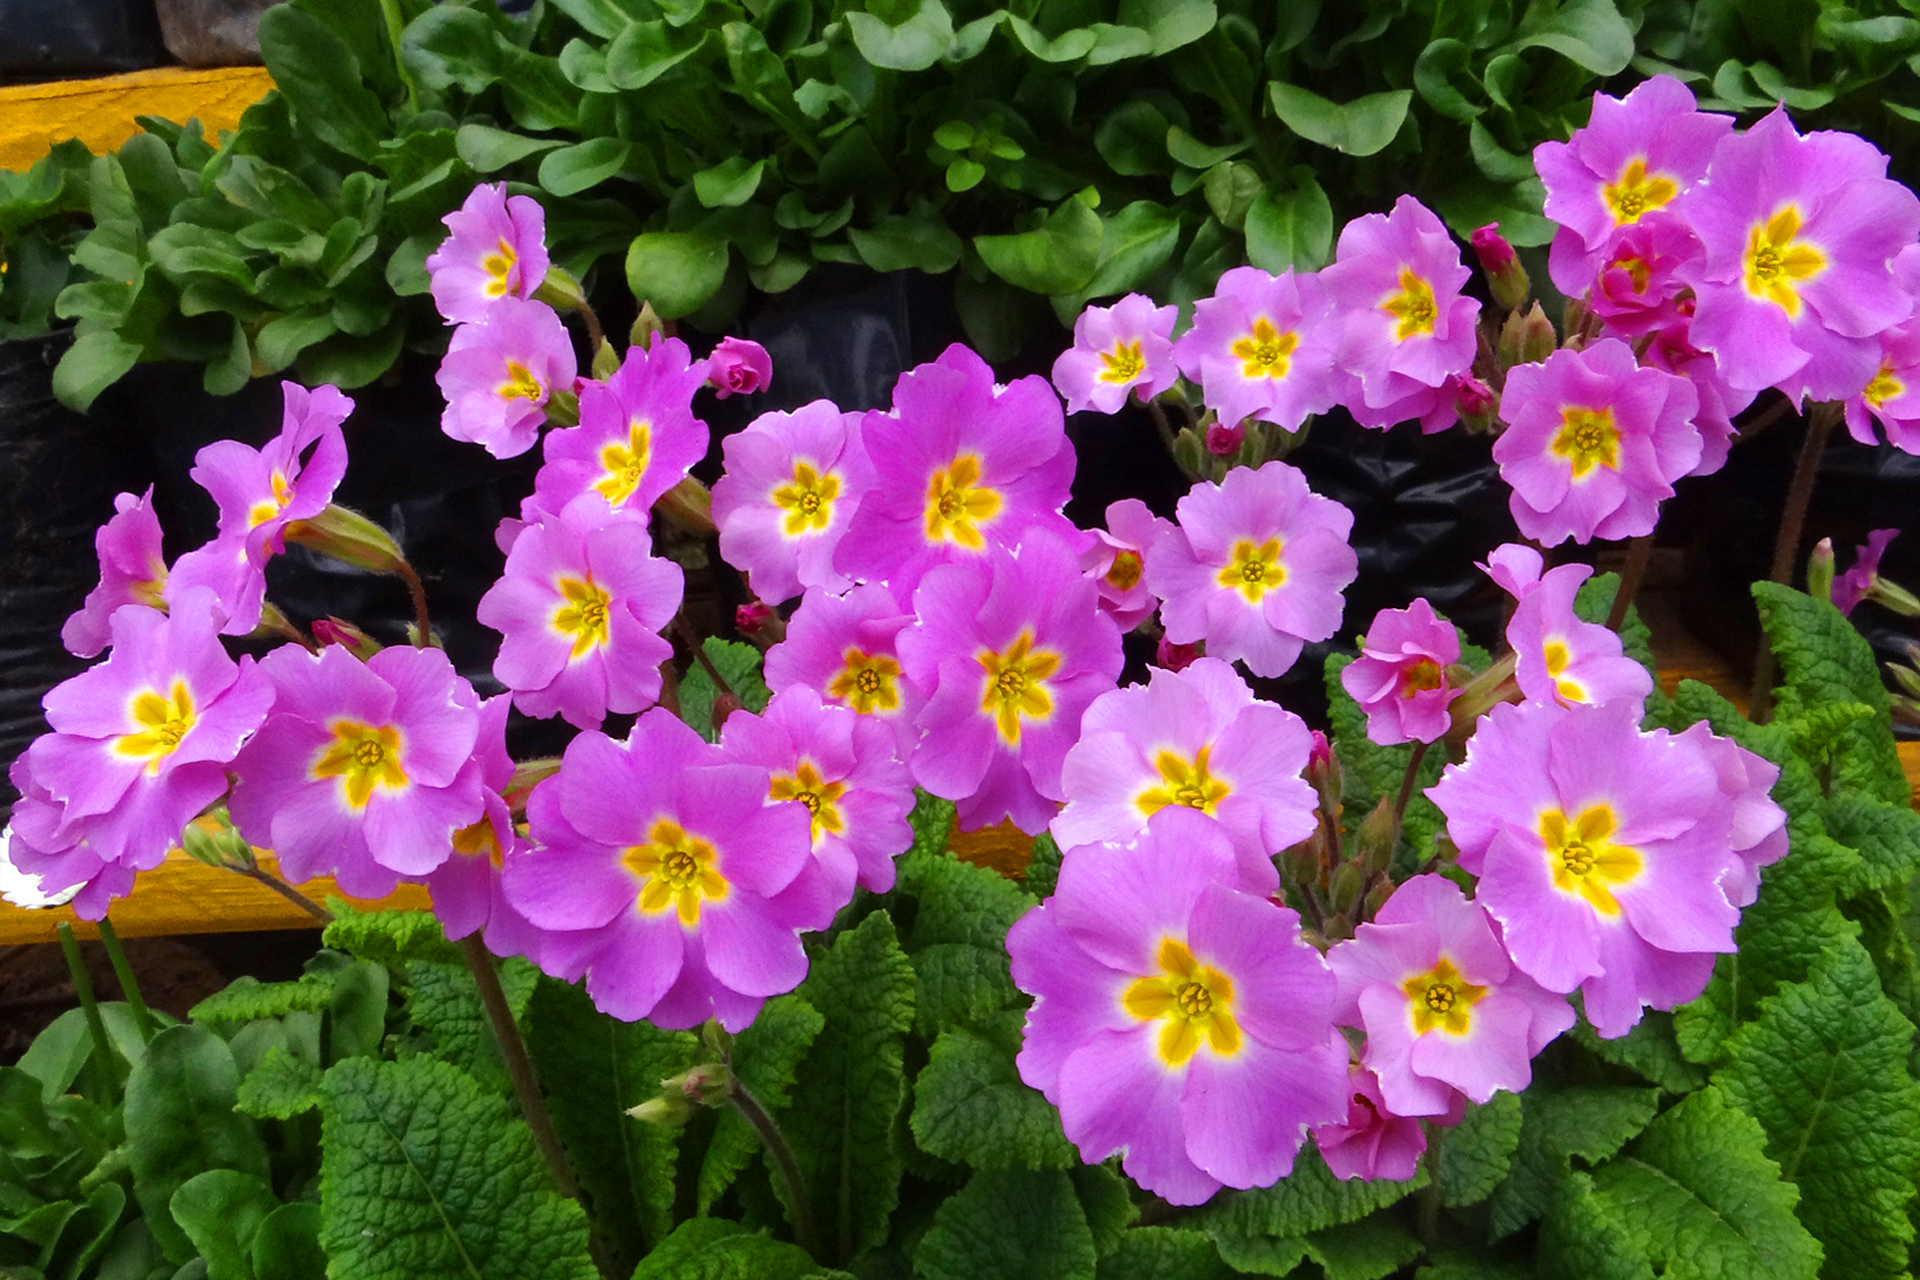
flowers, flower, flowering plant, plant, petal, primrose, primula, pink, botany, groundcover, herbaceous plant, pink evening primrose, pinkladies, annual plant, evening primrose, lantana, four o clock family, wildflower, verbena family, perennial plant, evening primrose family, verbena